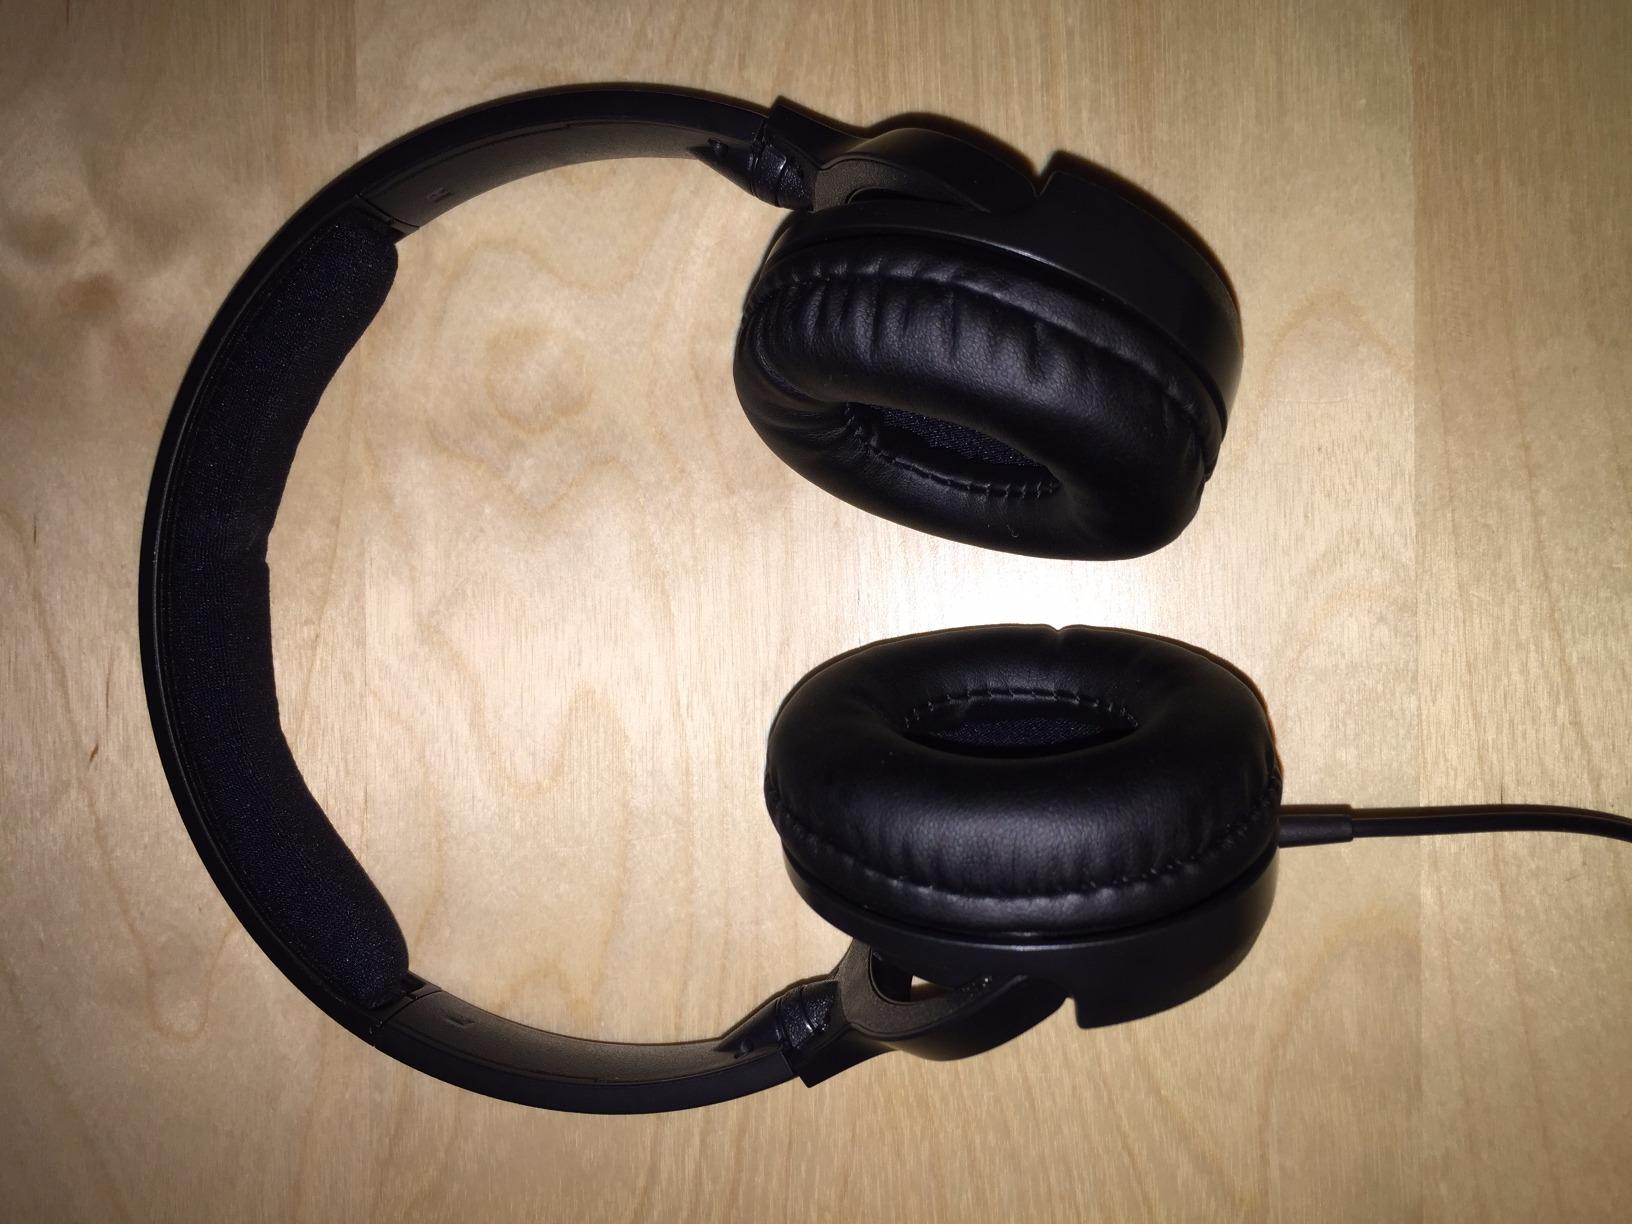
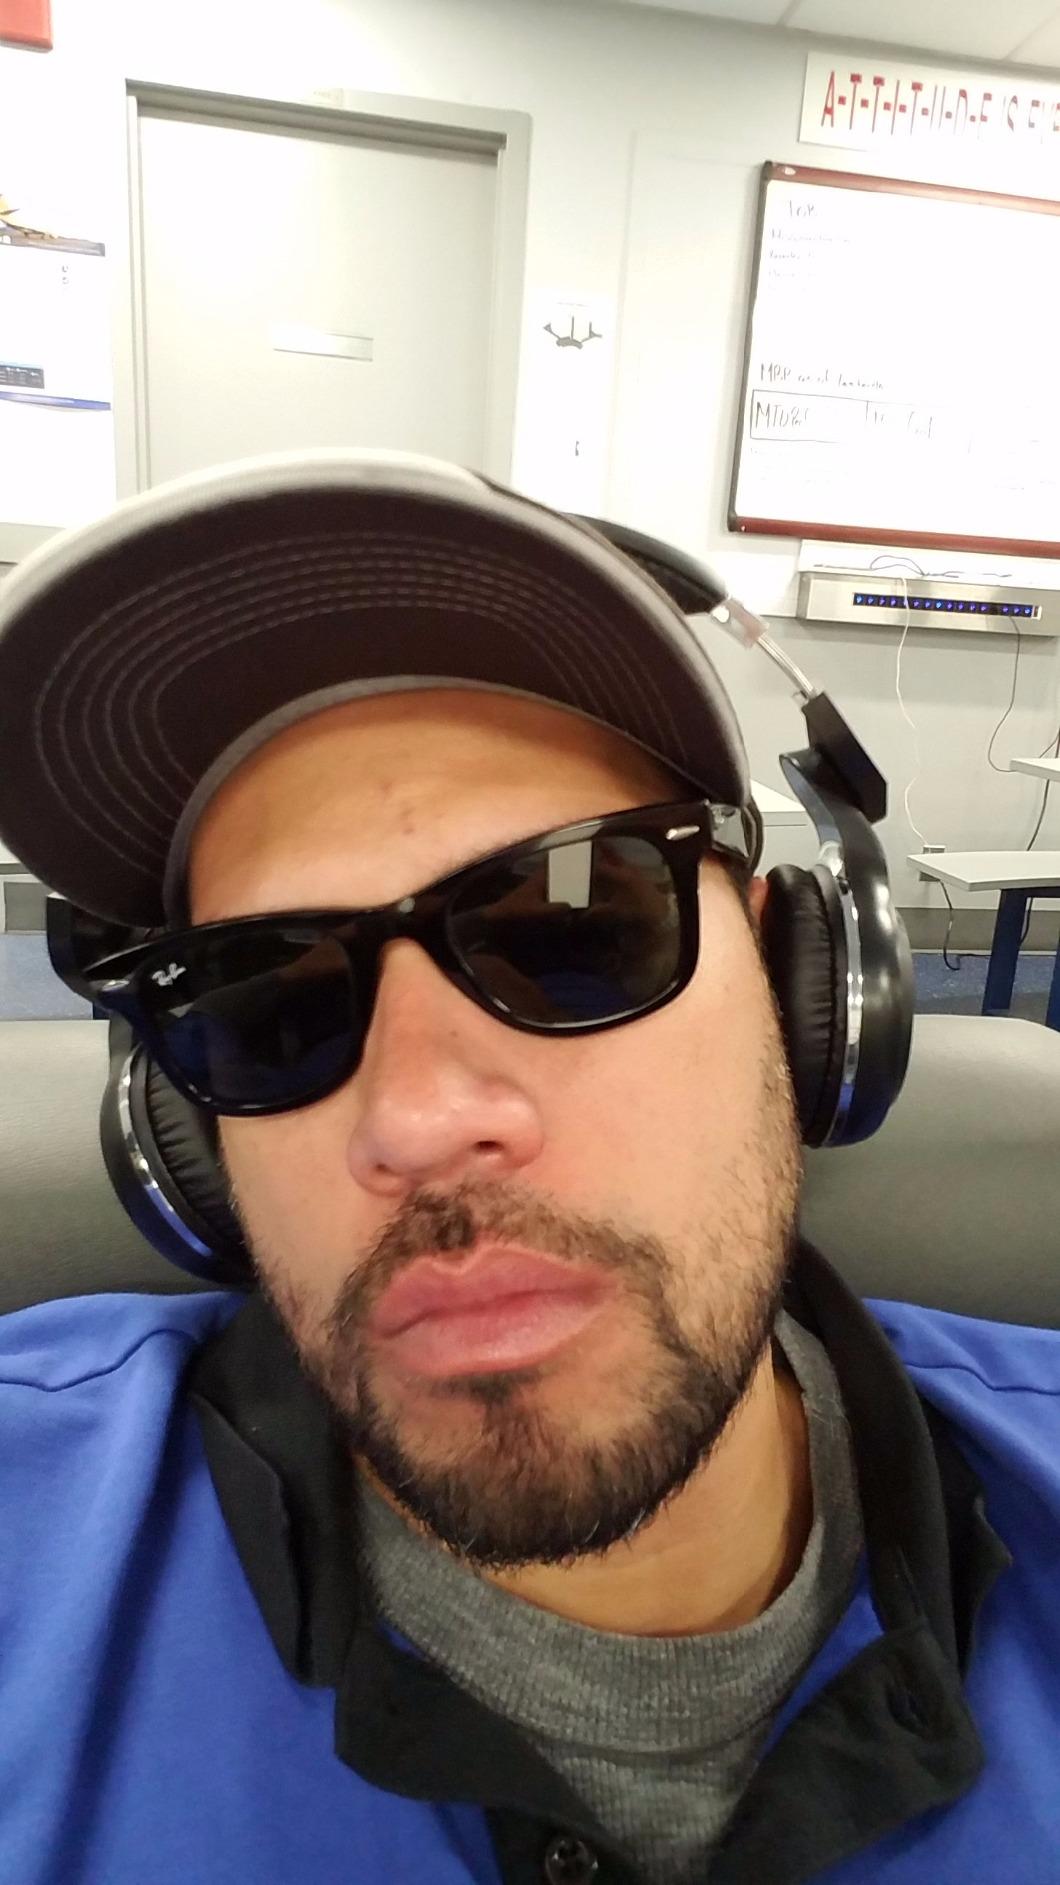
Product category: headphones
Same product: no